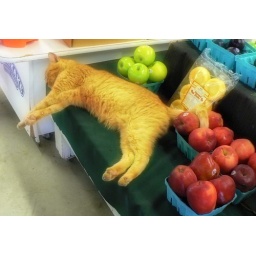
A tabby snoozes in an open-air fruit market